List of least used railway stations of Great Britain

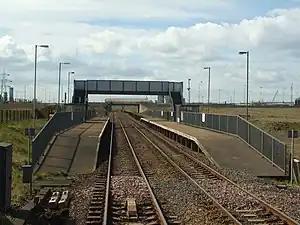
Redcar British Steel back in 2008

The least used station in this period was Redcar British Steel. It suffered a massive drop in passengers in this period, going from above 1000 passengers in 2014/15 dropping to just 40 in this period. This is due to the steel works which this station served being closed, and the station having no access other than from the train. The station itself had all of its services suspended in December 2019. The statistics for this period showed the top five least used stations to be: